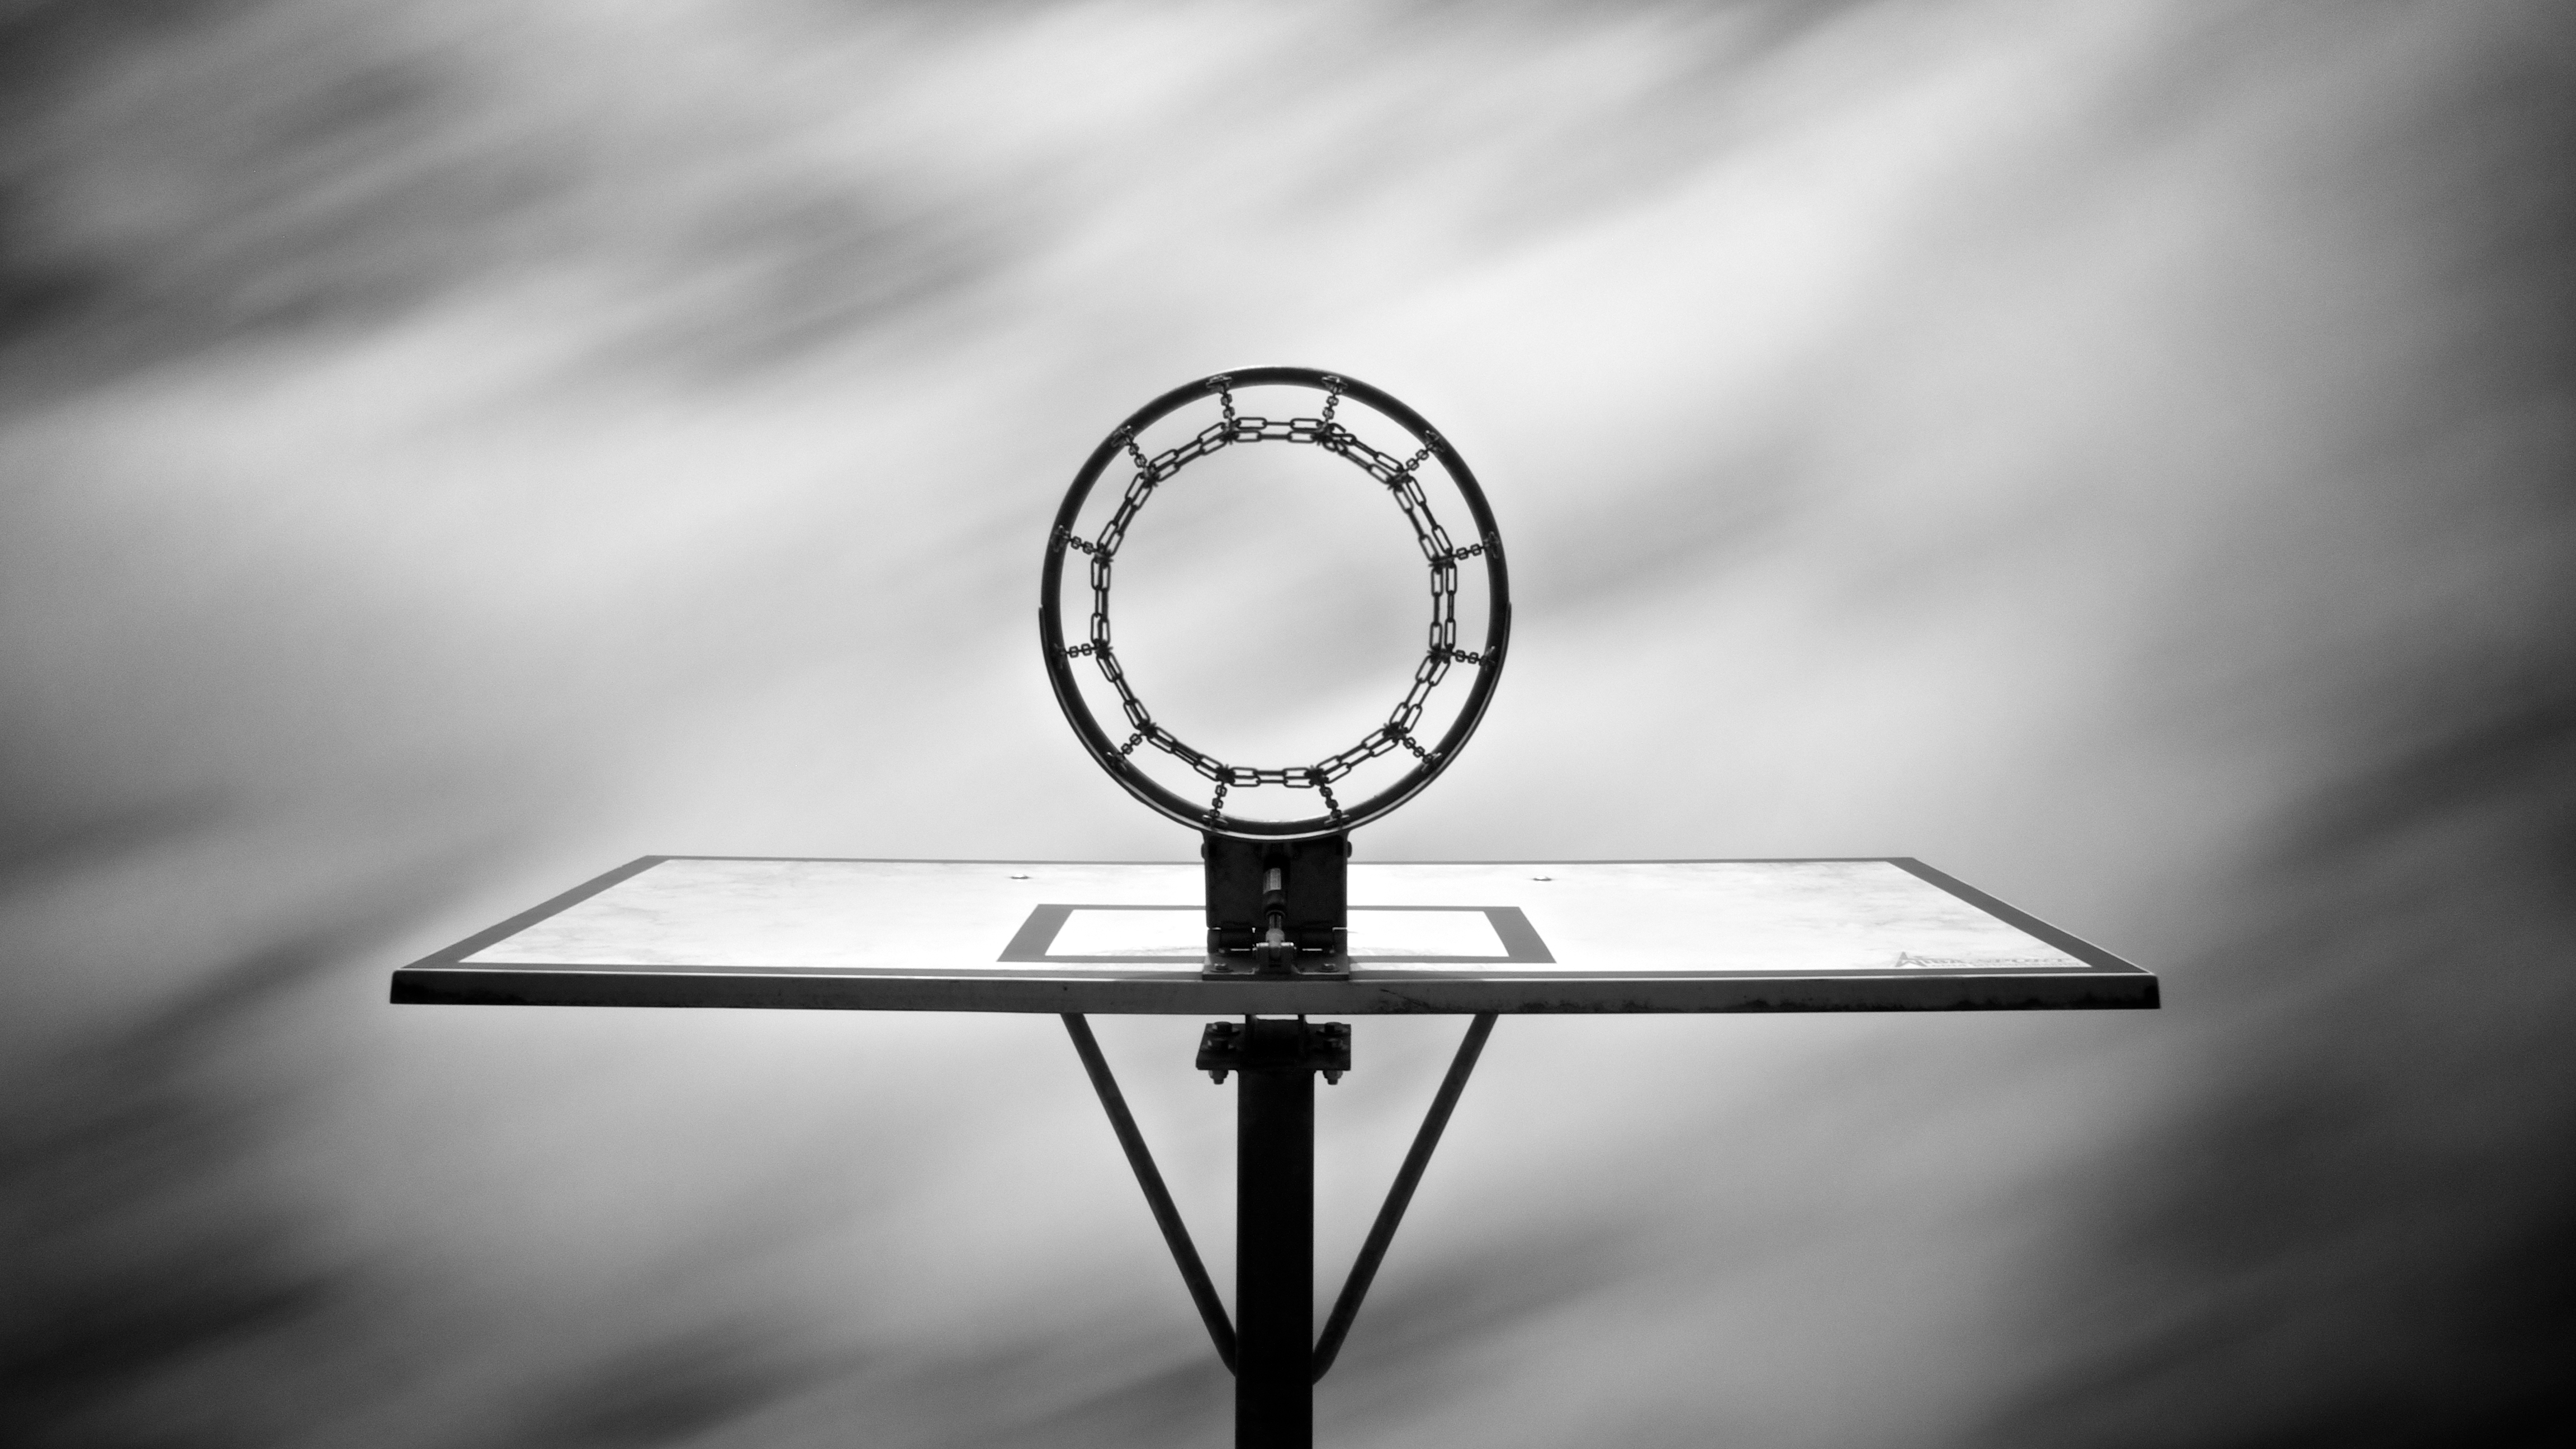
light, black and white, white, street, photography, ebook, line, symbol, training, darkness, black, monochrome, circle, close up, streetphotography, flickr, thomas, video, symmetry, olympus, omd, fuji, shape, leica, monochrom, leuthard, hcb, thomasleuthard, monochrome photography